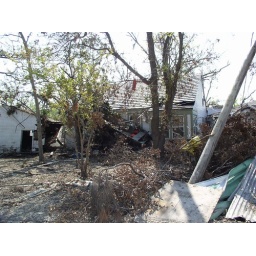
A boat pushed up against a house on my street. Another boat found its way into the back of my house.